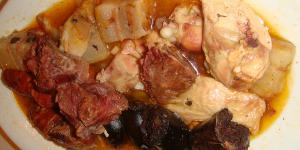
cocido espanol